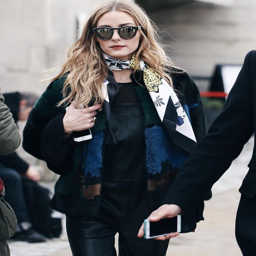
looking so fresh in this large square will scarf !